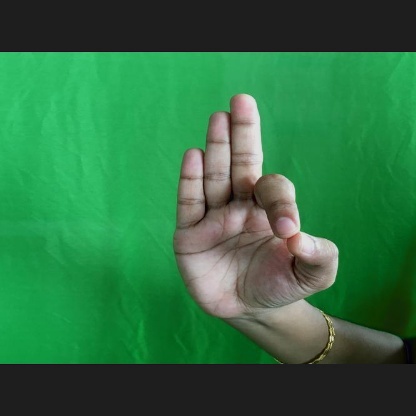
Mudra: Aralam